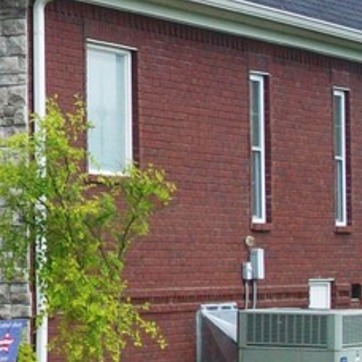
Material: brick